Les Mots (song)

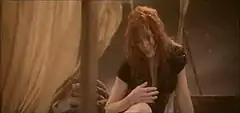
Mylène Farmer on the raft in the music video "Les Mots". This scene shows the similarities with Théodore Géricault's painting "Raft of the Medusa".

The music video was filmed on 8 and 9 October and was directed by Laurent Boutonnat, Farmer's songwriting partner. It was a return by Boutonnat as Farmer's film director as her last video, "Beyond My Control", was directed by him in 1992. The screenplay was written by Boutonnat and Farmer, and it was a Requiem Publishing and Stuffed Monkey production. Shot over two days, it cost about 100,000 euros and it was the first time that Boutonnat used special effects in a Farmer video.